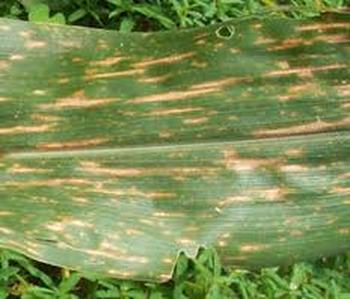
Labels: Corn Gray leaf spot